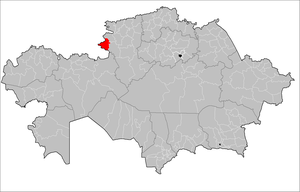
Le district de Jitikara en kazakh : Жітіқара ауданы est un district de l'oblys de Kostanaï, situé au nord du Kazakhstan.